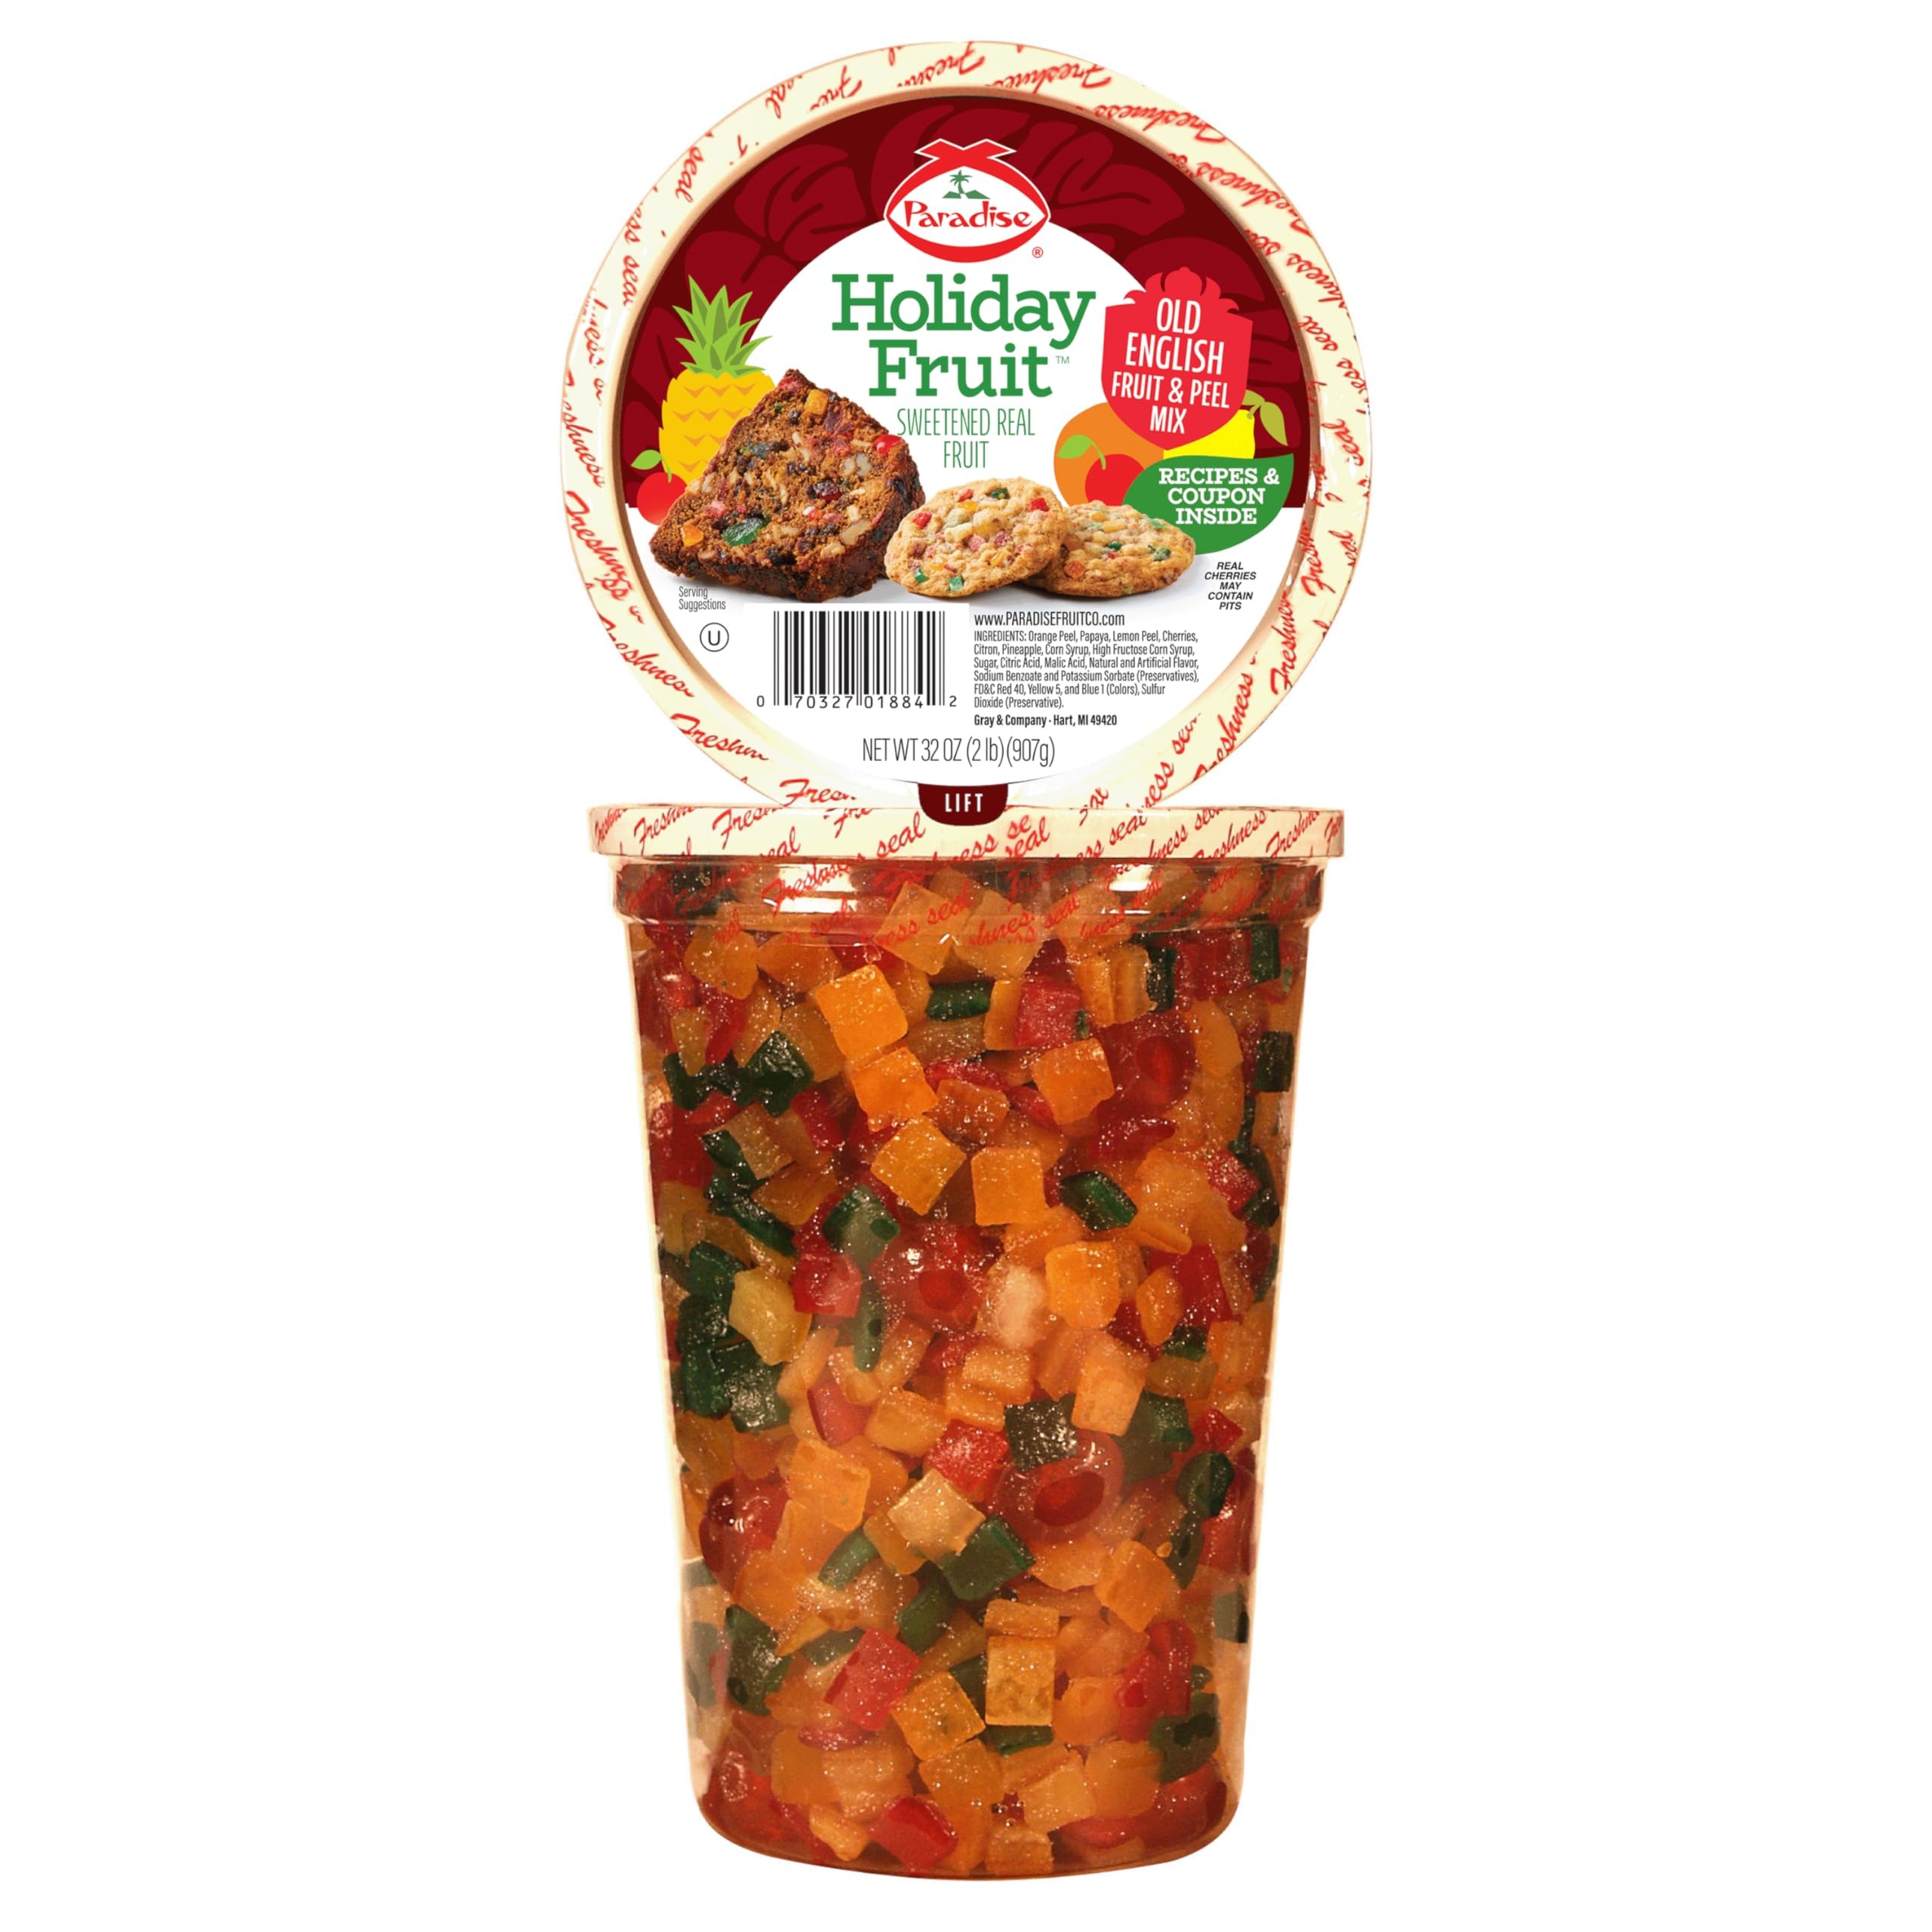
Item Name: Paradise Old English Fruit and Peel Mix, 32 Oz
Bullet Point 1: Candied fruit
Bullet Point 2: Fat free
Bullet Point 3: Glace fruit
Bullet Point 4: Great for festive holiday fruit cake
Value: 32.0
Unit: Ounce

Price: 19.875